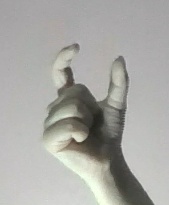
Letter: nun